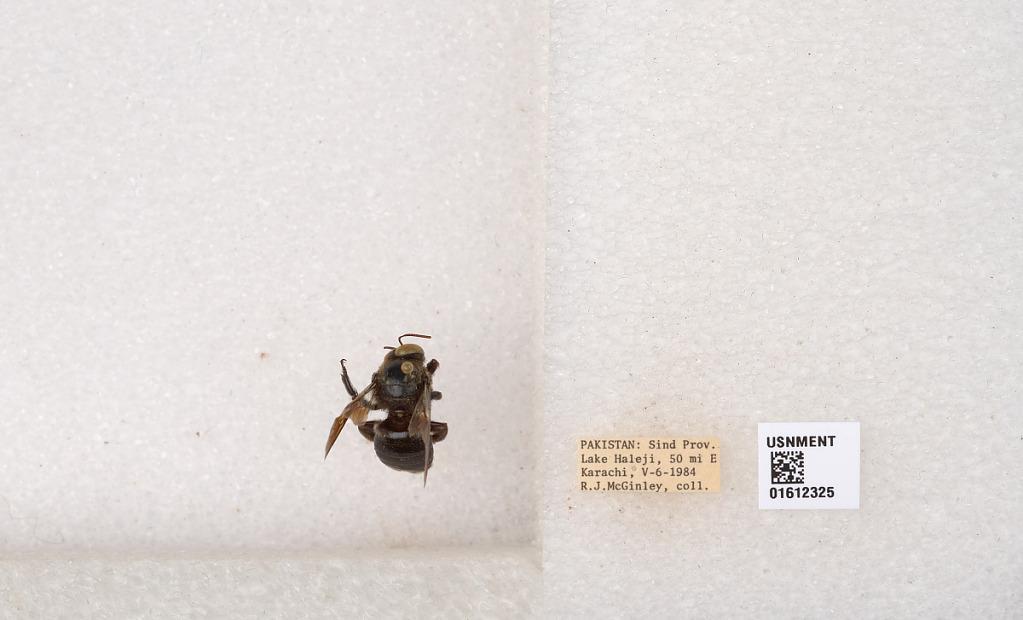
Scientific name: Xylocopa
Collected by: R. McGinley
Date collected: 1984-5-6
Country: Pakistan
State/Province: Sindh
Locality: Lake Haleji, 50 mi E Karachi